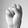
ASL letter: S